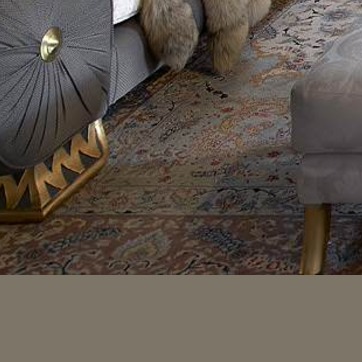
Material: carpet